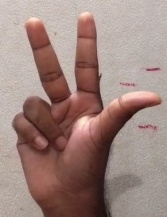
ASL sign: 3